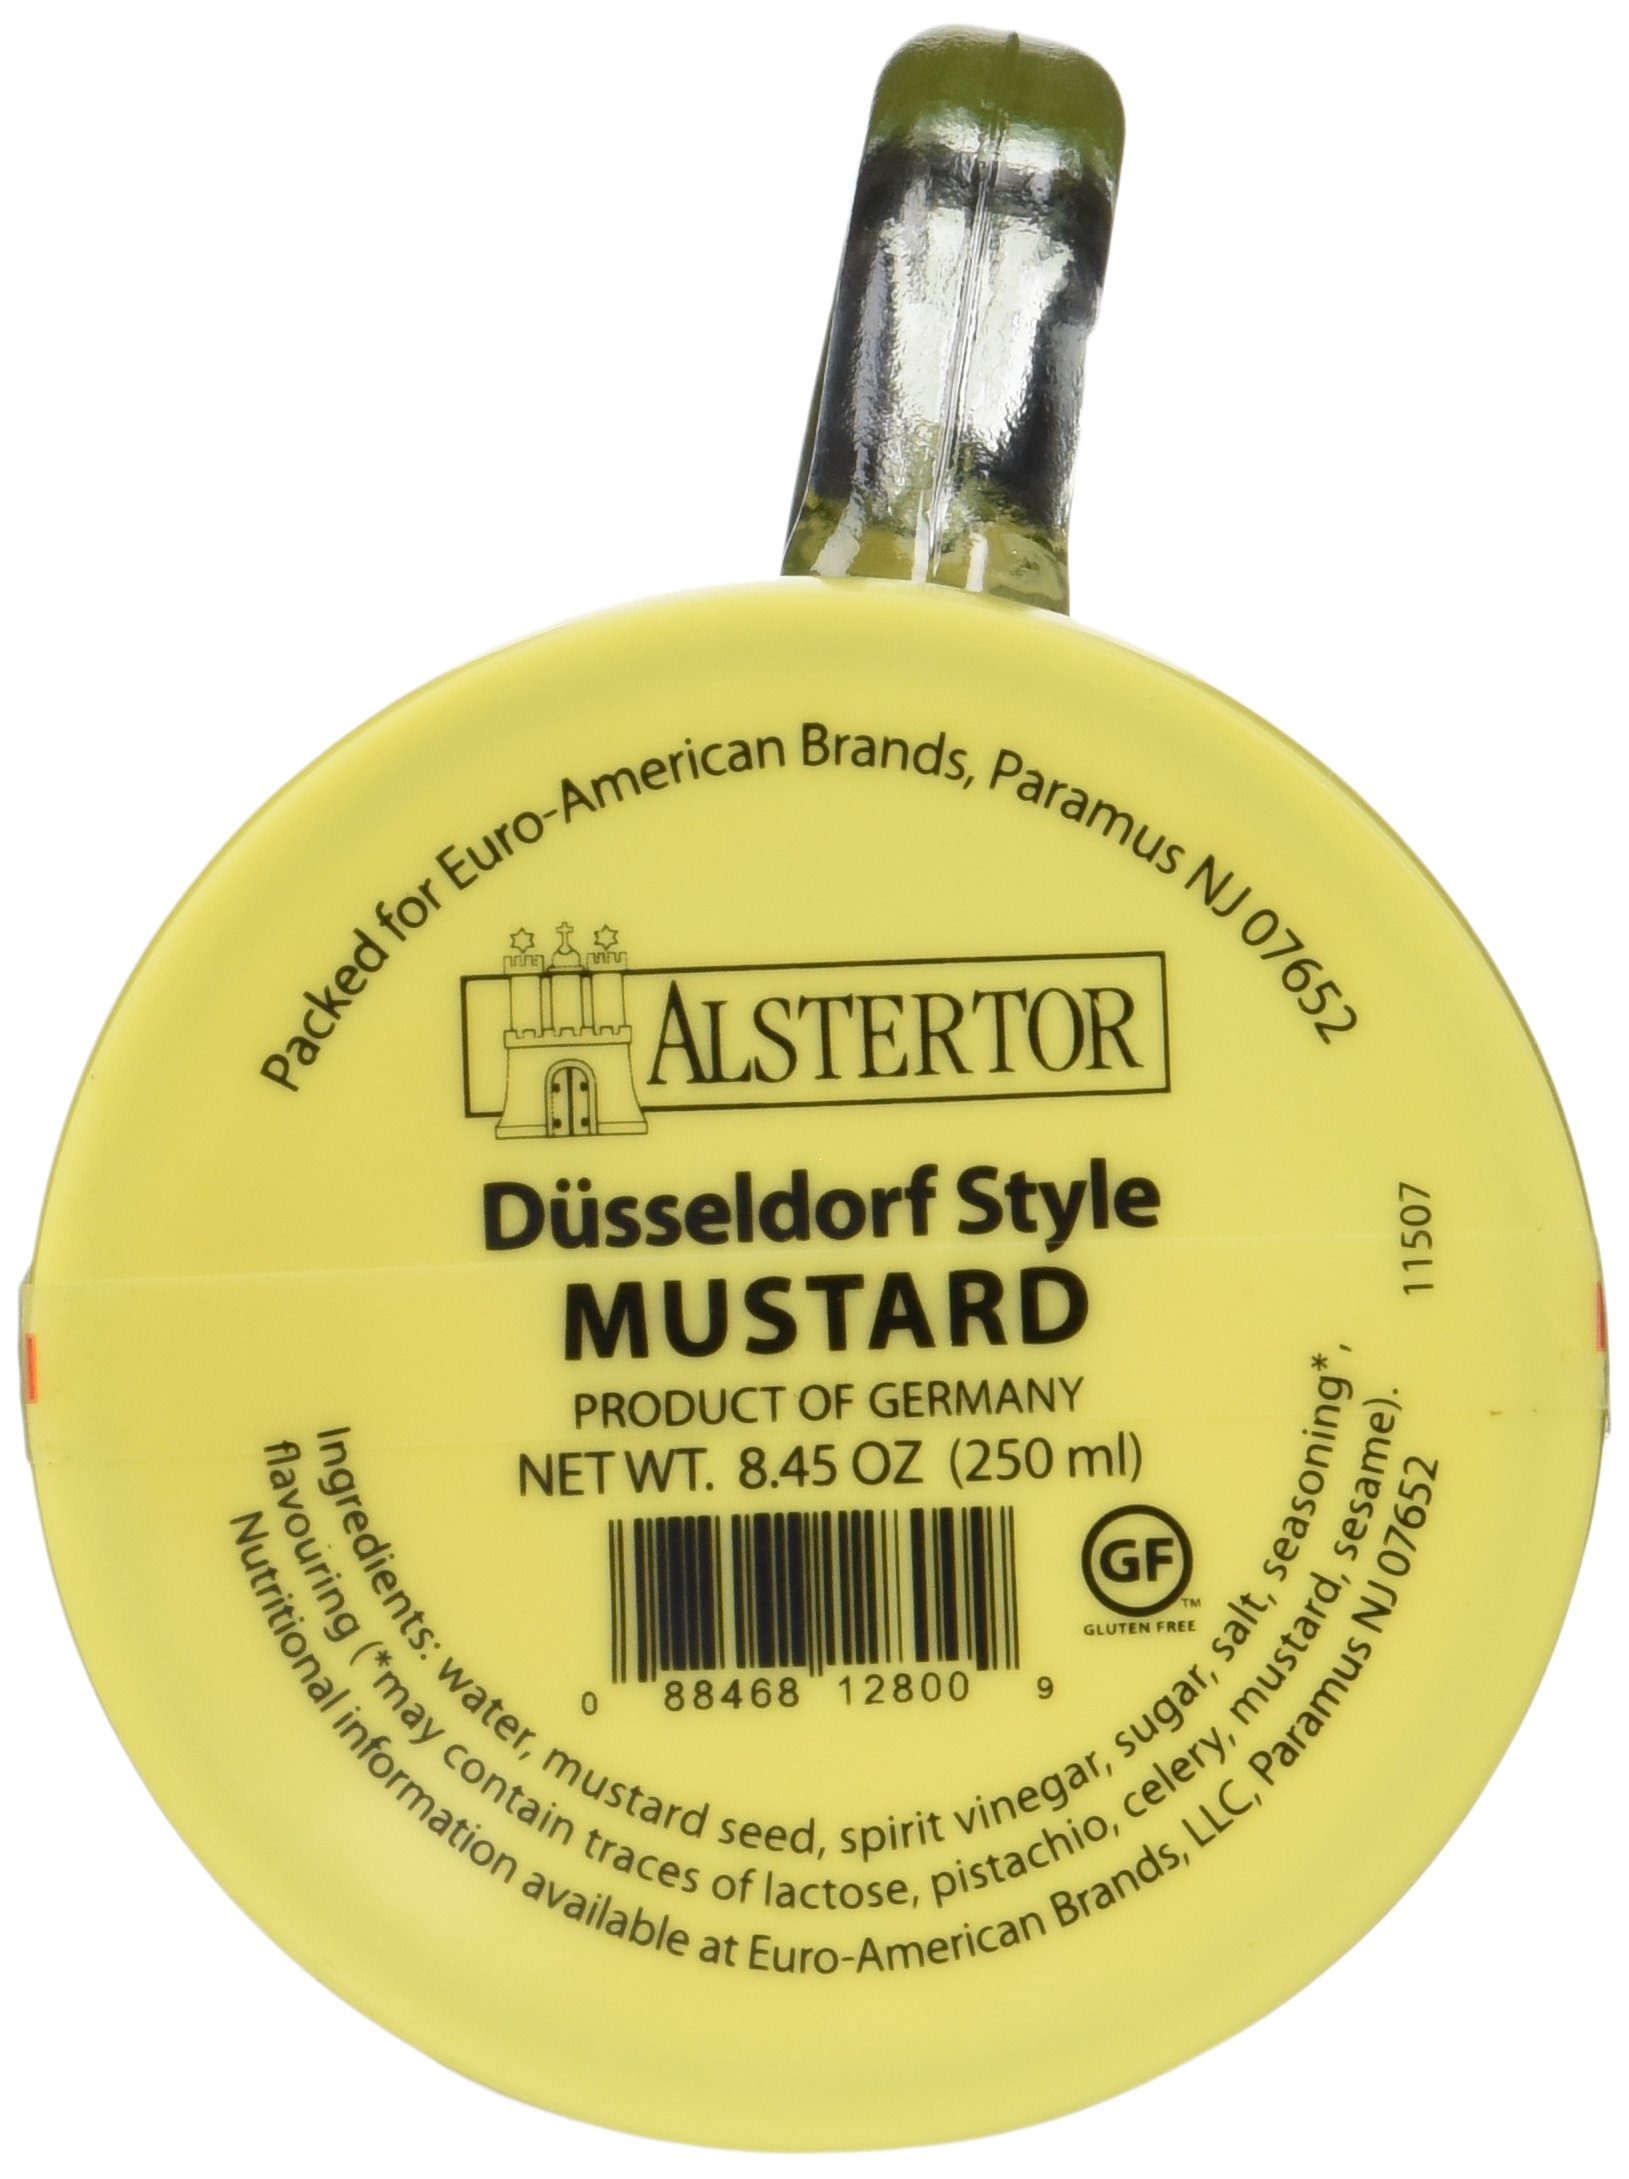
Item Name: Alstertor Dusseldorf Style Mustard in Beer Mug 8.45 Oz
Value: 8.45
Unit: Ounce

Price: 13.25